Mission Mars (film)

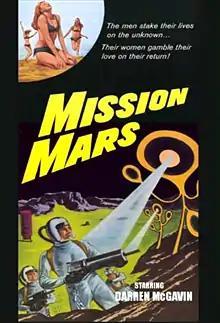
Theatrical release poster

Mission Mars is a 1967 American science fiction film. It was produced by Everett Rosenthal, with a screenplay by Mike St. Clair from a story by Aubrey Wisberg, and directed by Nick Webster.